Benaiah Titcomb House

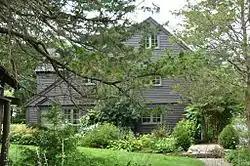

The Benaiah Titcomb House is a historic First Period house in Essex, Massachusetts. The oldest part of the house, built c. 1700 in Newburyport, was a two-story section two rooms wide, with a central chimney. Sometime before the end of the First Period (c. 1720s) a shed-style leanto addition was added to its rear (the side now facing the street), giving it a saltbox appearance. The house was moved to its present location in 1917, oriented to provide views of the coast. At this time a new chimney was provided, and a large dormer was added to the rear to expand the upstairs living space.